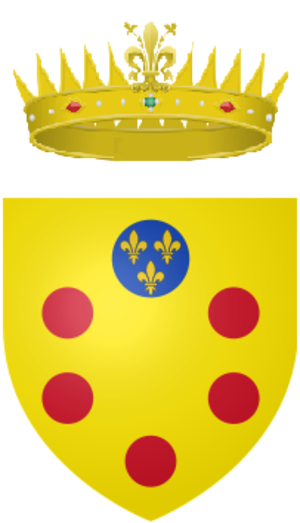
Ferdinand Iᵉʳ de Médicis, né à Florence le 30 juillet 1549 et mort le 3 février 1609, est un ecclésiastique et homme politique toscan.
Ferdinand II de Médicis, fils de Cosme II de Médicis et de Marie-Madeleine d'Autriche, fut grand-duc de Toscane de 1621 à sa mort.
Ferdinand de Médicis est un prince de la Maison de Médicis, avant-dernier de sa famille à monter sur le trône de Toscane.
Jean-Gaston de Médicis, né le 24 mai 1671 à Florence et mort le 9 juillet 1737 dans la même ville, est le dernier grand-duc de Toscane de la lignée des Médicis de 1723 à 1737.